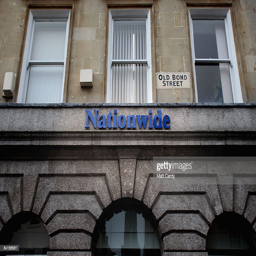
a sign is displayed above a branch .